Guy de Beauchamp, 10th Earl of Warwick

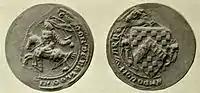
Seal of Guy de Beauchamp, 10th Earl of Warwick, as appended to the Barons' Letter, 1301. The arms shown are those of Newburgh, the family of his predecessors the Beaumont Earls of Warwick. The Beauchamps frequently quartered their own arms with those of Newburgh, on occasion placing the latter in the 1st & 4th quarters, positions of greatest honour.

Guy de Beauchamp was the first son and heir of William de Beauchamp, 9th Earl of Warwick (c. 1238 – 1298). His mother was Maud FitzJohn, daughter of John Fitzgeoffrey, who was Justiciar of Ireland and a member of the council of fifteen that imposed the Provisions of Oxford on King Henry III. William was the nephew of William Maudit, 8th Earl of Warwick, and when his uncle died without issue in 1268, he became the first Beauchamp earl of Warwick. In 1271 or 1272 his first son was born, and in reference to the new family title, William named his son after the legendary hero Guy of Warwick. William de Beauchamp was a capable military commander, who played an important part in the Welsh and Scottish wars of King Edward I.